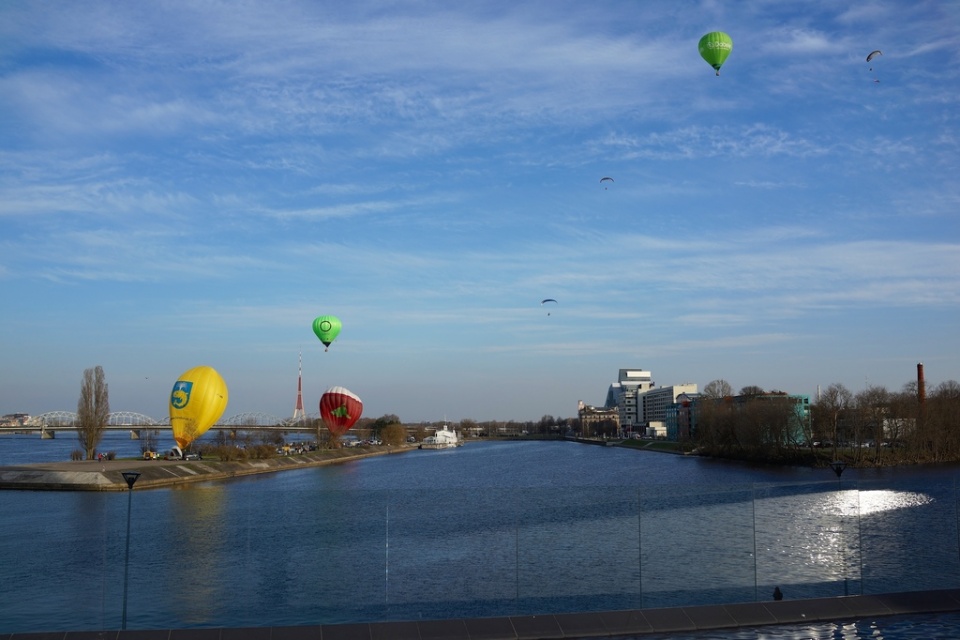
Question: Considering the relative positions of matte yellow balloon at left and red glossy hot air balloon at center in the image provided, where is matte yellow balloon at left located with respect to red glossy hot air balloon at center? (A) below (B) above
Answer: B